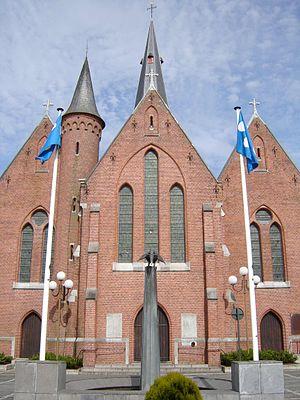
Liste des églises-halles ou hallekerques de Belgique.